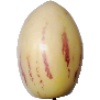
Label: pepino